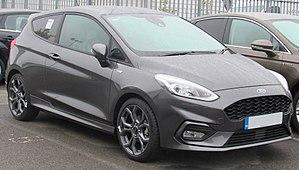
Depuis 1976, la Ford Fiesta est un modèle d'automobile 3-5 portes produit par le constructeur américain Ford et sa filiale Ford Europe. Six versions successives de la Fiesta sont conçues depuis sa création. La petite Ford est produite uniquement en Europe jusqu'en 1996, mais depuis le modèle et des variantes sont aussi produites dans les pays émergents pour ces-dits marchés. Cette citadine polyvalente, à l'origine destinée au marché européen, est désormais également commercialisée sur d'autres continents.